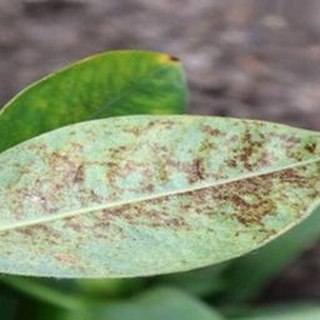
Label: groundnut_rust